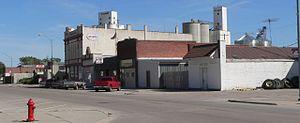
La ville de Saint Edward est située dans le comté de Boone, dans l’État du Nebraska, aux États-Unis. Lors du recensement de 2010, sa population s’élevait à 705 habitants.